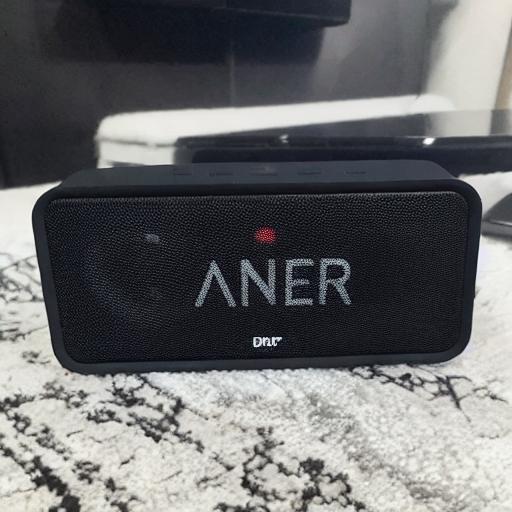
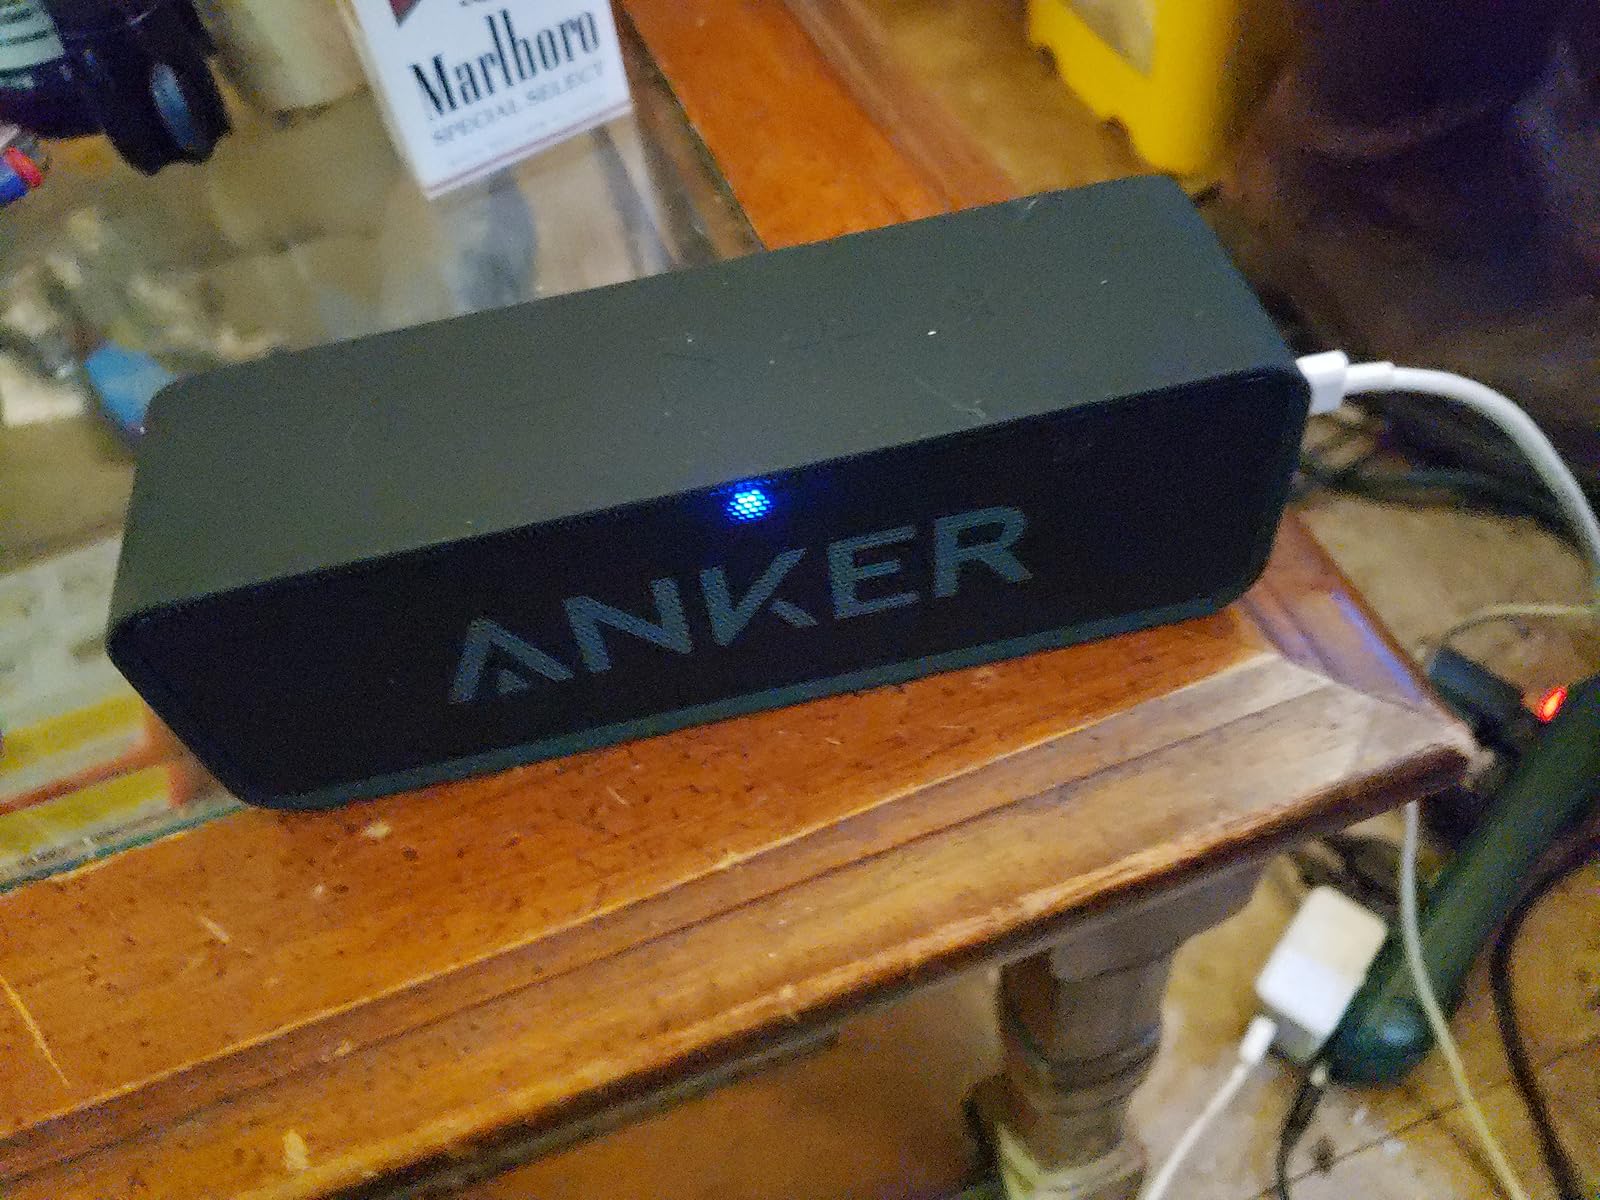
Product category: speaker
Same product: no